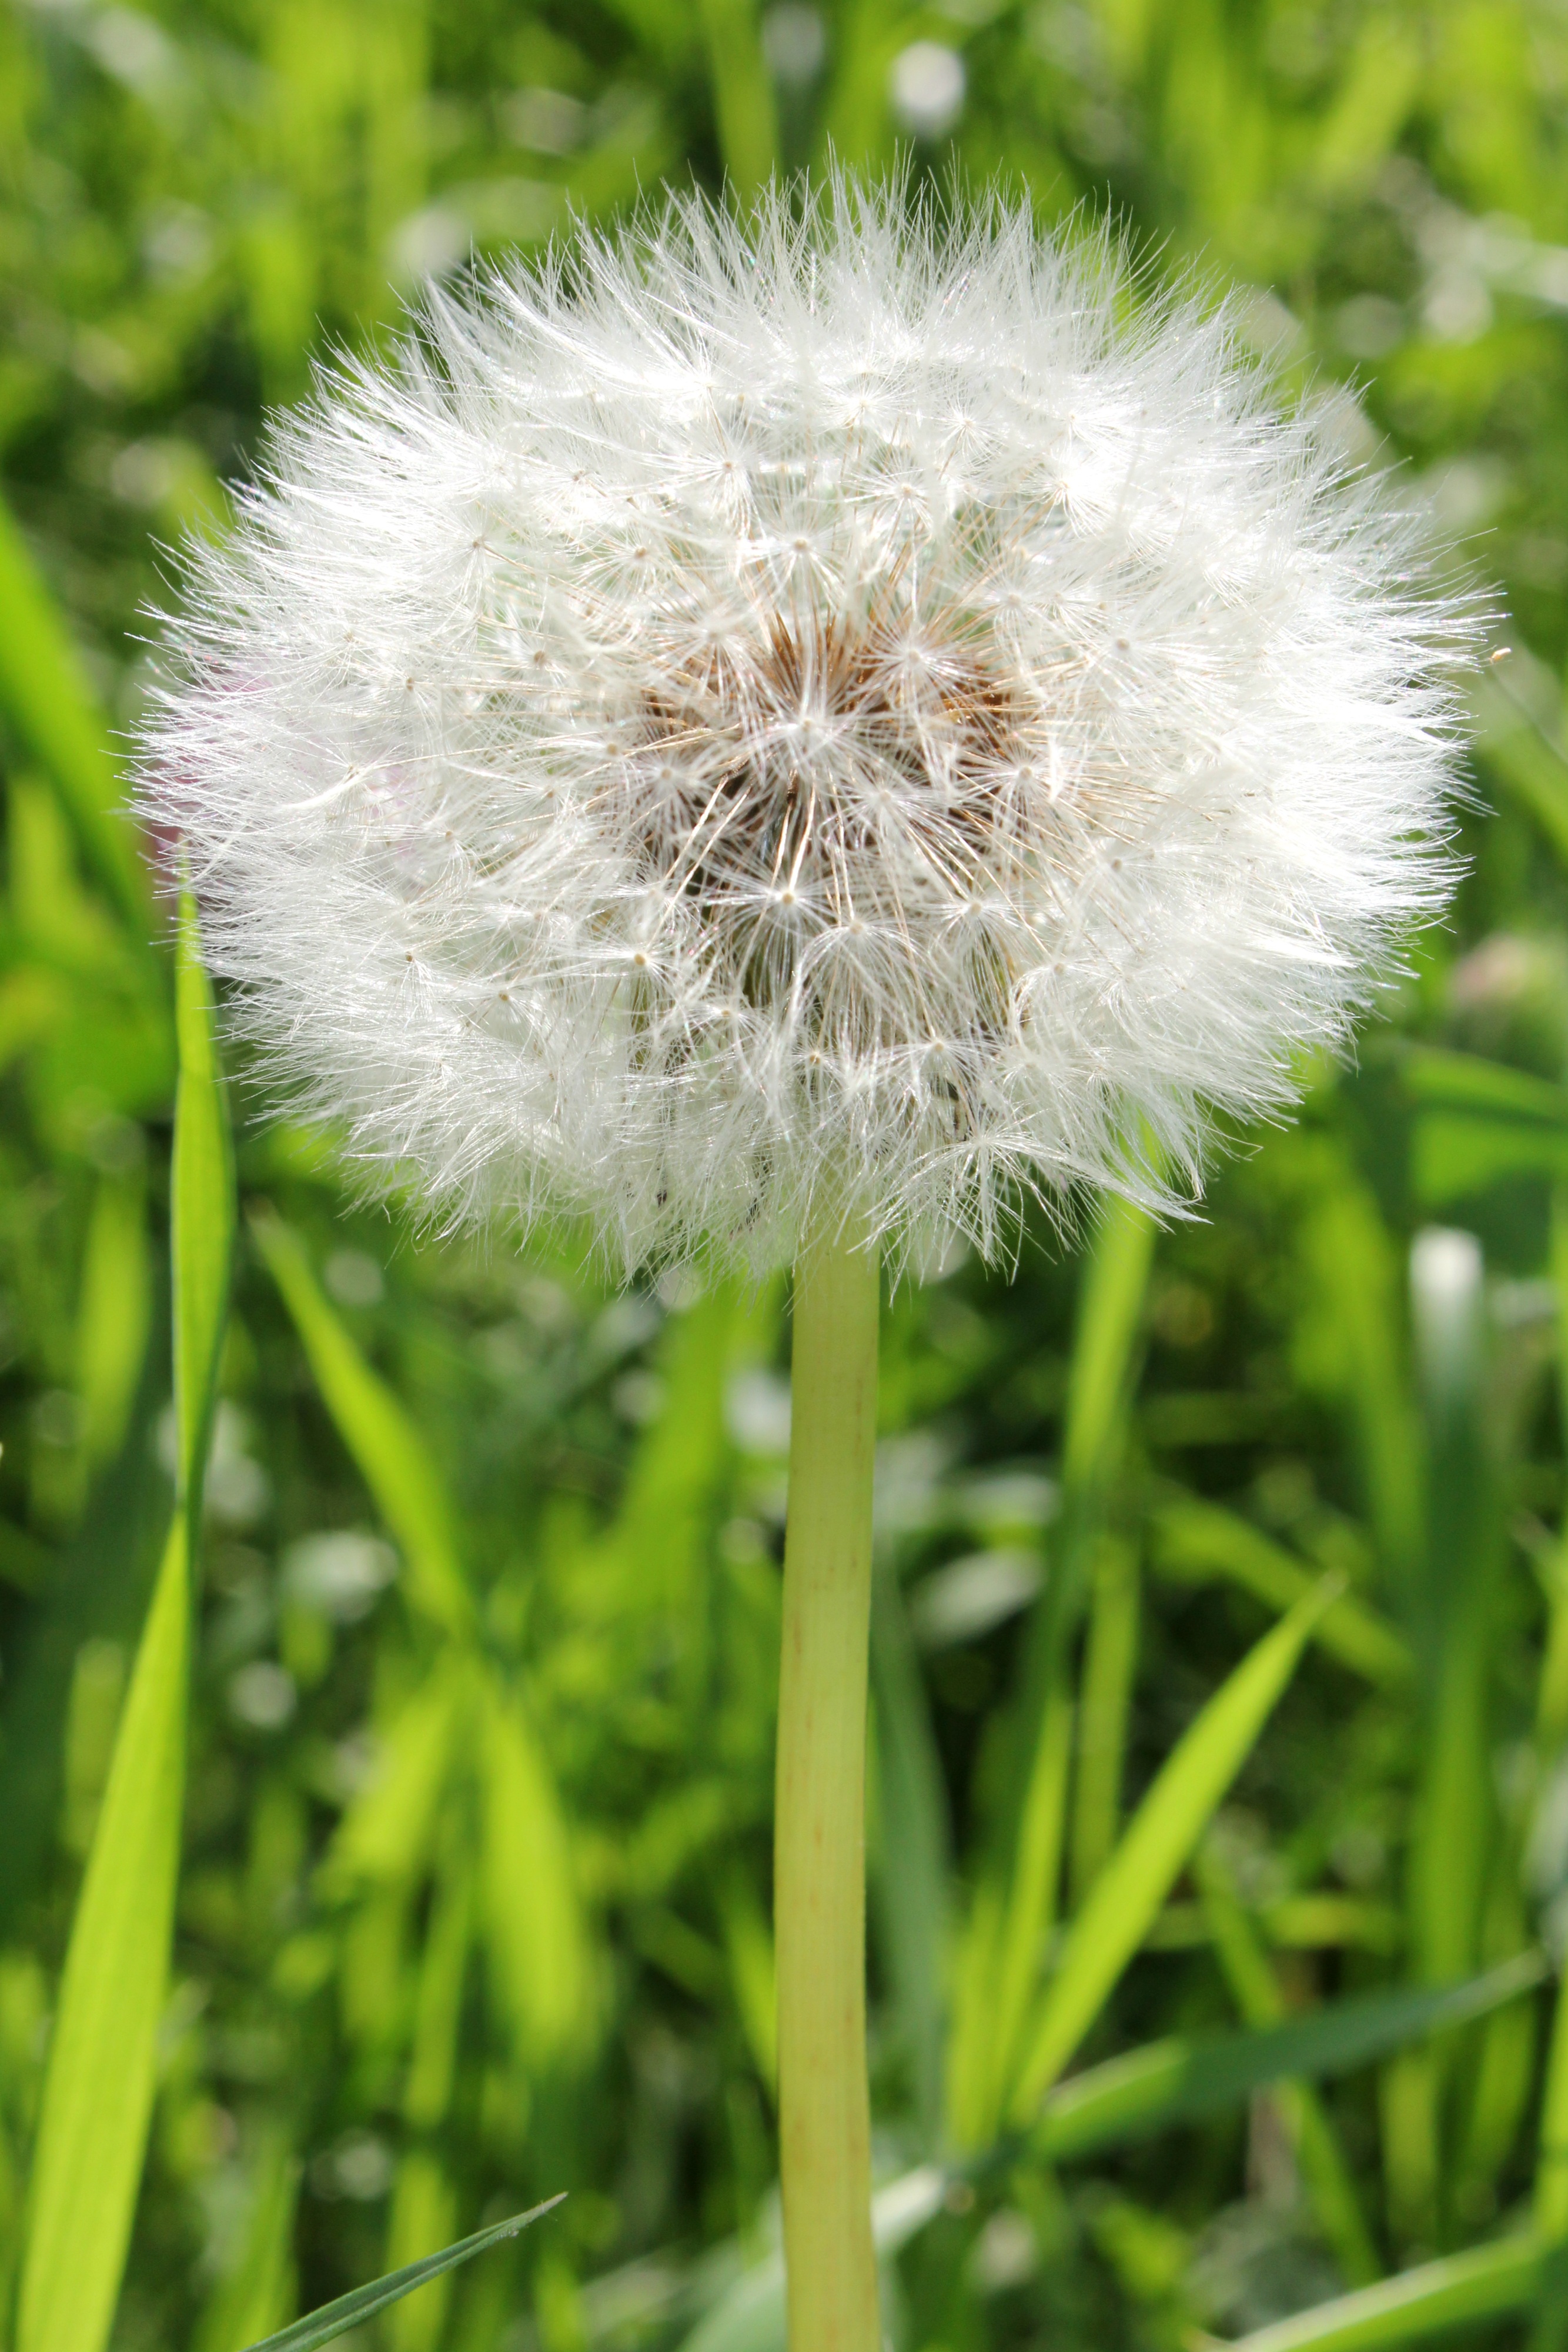
grass, plant, field, meadow, dandelion, prairie, air, flower, summer, produce, botany, flora, wildflower, macro photography, beautiful flower, flowering plant, daisy family, summer flower, delicate flower, fluffy dandelion, fluffy flower, grass family, plant stem, land plant